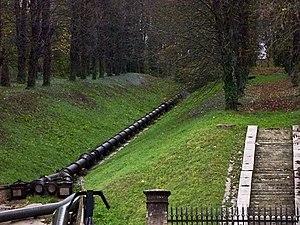
Ancienne conduite d'eau, vestige de la machine de Marly, sur le coteau de Bougival montant vers Louveciennes (Yvelines, France)
Une canalisation est un tuyau ou un canal destiné à l'acheminement de matières gazeuses, liquides, solides ou polyphasiques.
La machine de Marly à Bougival est un gigantesque dispositif de pompage des eaux de la Seine destiné à l’alimentation hydraulique des jardins du château de Marly et du parc de Versailles. Construite entre 1681 et 1682, sous le règne de Louis XIV par le maître charpentier et mécanicien liégeois Rennequin Sualem, d'après le projet d’Arnold de Ville, elle s'inspirait des machines d'exhaure des mines de Liège et du Harz, ce qui en faisait l'une des machines les plus complexes de son temps. Elle fonctionna 133 ans, mais ne parvint jamais longtemps à fournir le débit attendu, et fut remplacée, en 1817, par plusieurs pompes successives plus performantes, jusqu'à des électro-pompes en 1968.
Un tuyau est un élément de section circulaire destiné à l'écoulement d'un fluide, liquide, ou gaz ou d'un solide pulvérulent, au transport de l'énergie de pression, à l'échange de l'énergie au travers de la paroi. Il peut être rigide ou souple. La paroi du tuyau sépare l'intérieur de l'extérieur et permet ces fonctions.
Le hameau de Voisins se situe dans la commune de Louveciennes, dans le département des Yvelines en France. Le site, 131 hectares, est inscrit en 1946.
Domaine de la fontainerie, une conduite est une suite de tuyaux conduisant l'eau d'un lieu à un autre.